Multicolor

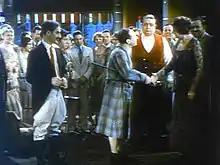
Color test footage filmed during the production of "Animal Crackers" (1930)

Multicolor is a subtractive two-color motion picture process. Multicolor, introduced to the motion picture industry in 1929, was based on the earlier Prizma Color process, and was the forerunner of Cinecolor.